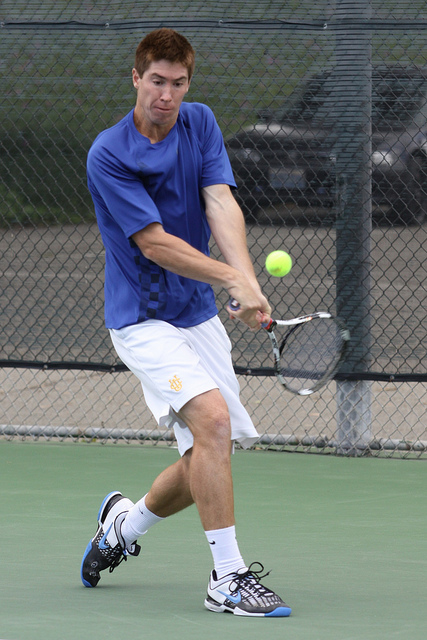
phía ngoài sân bóng là chiếc xe hơi màu đen đang đậu